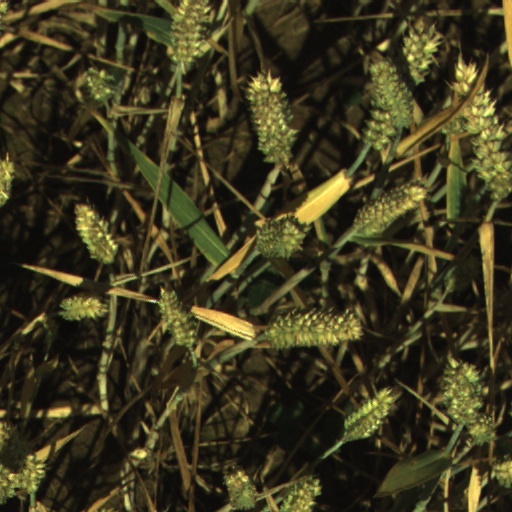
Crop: wheat